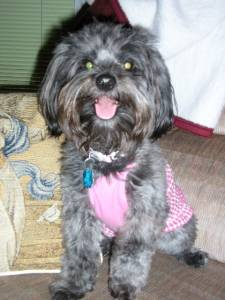
Breed: yorkshire terrier